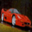
Label: automobile